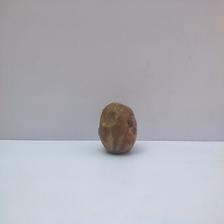
Size: Spoiled